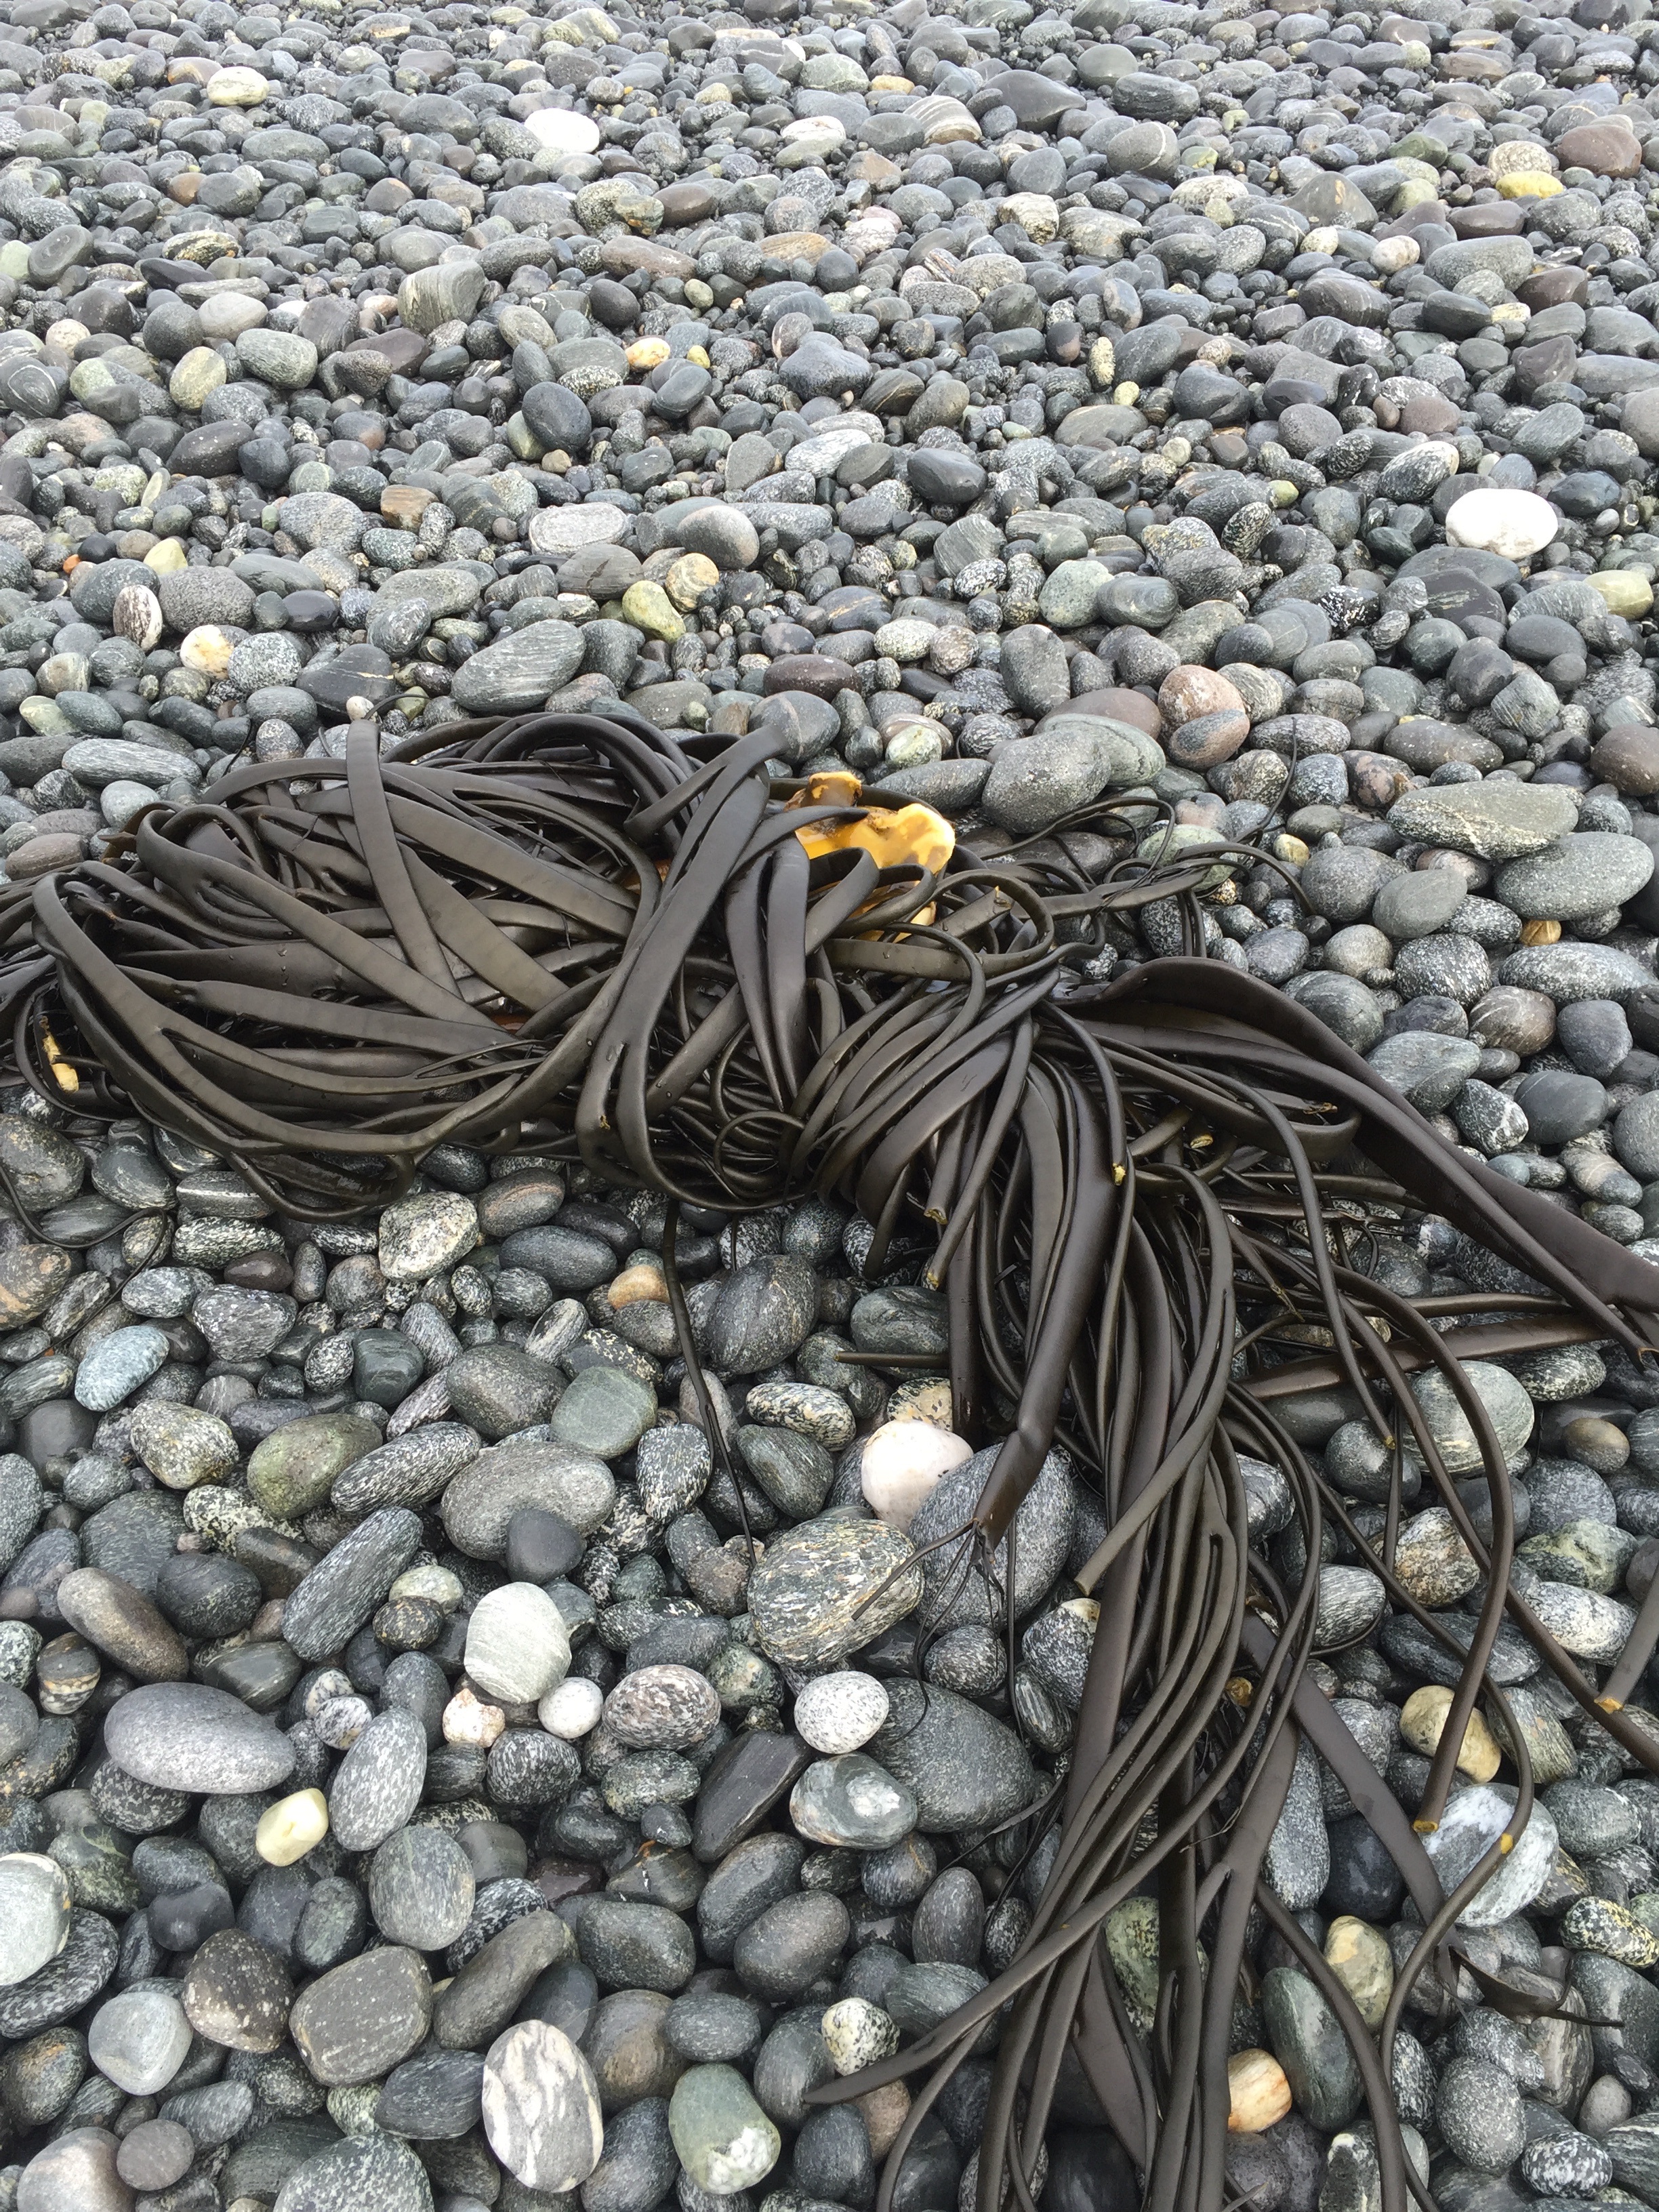
beach, rock, pebble, seaweed, soil, material, rubble, gravel, kelp